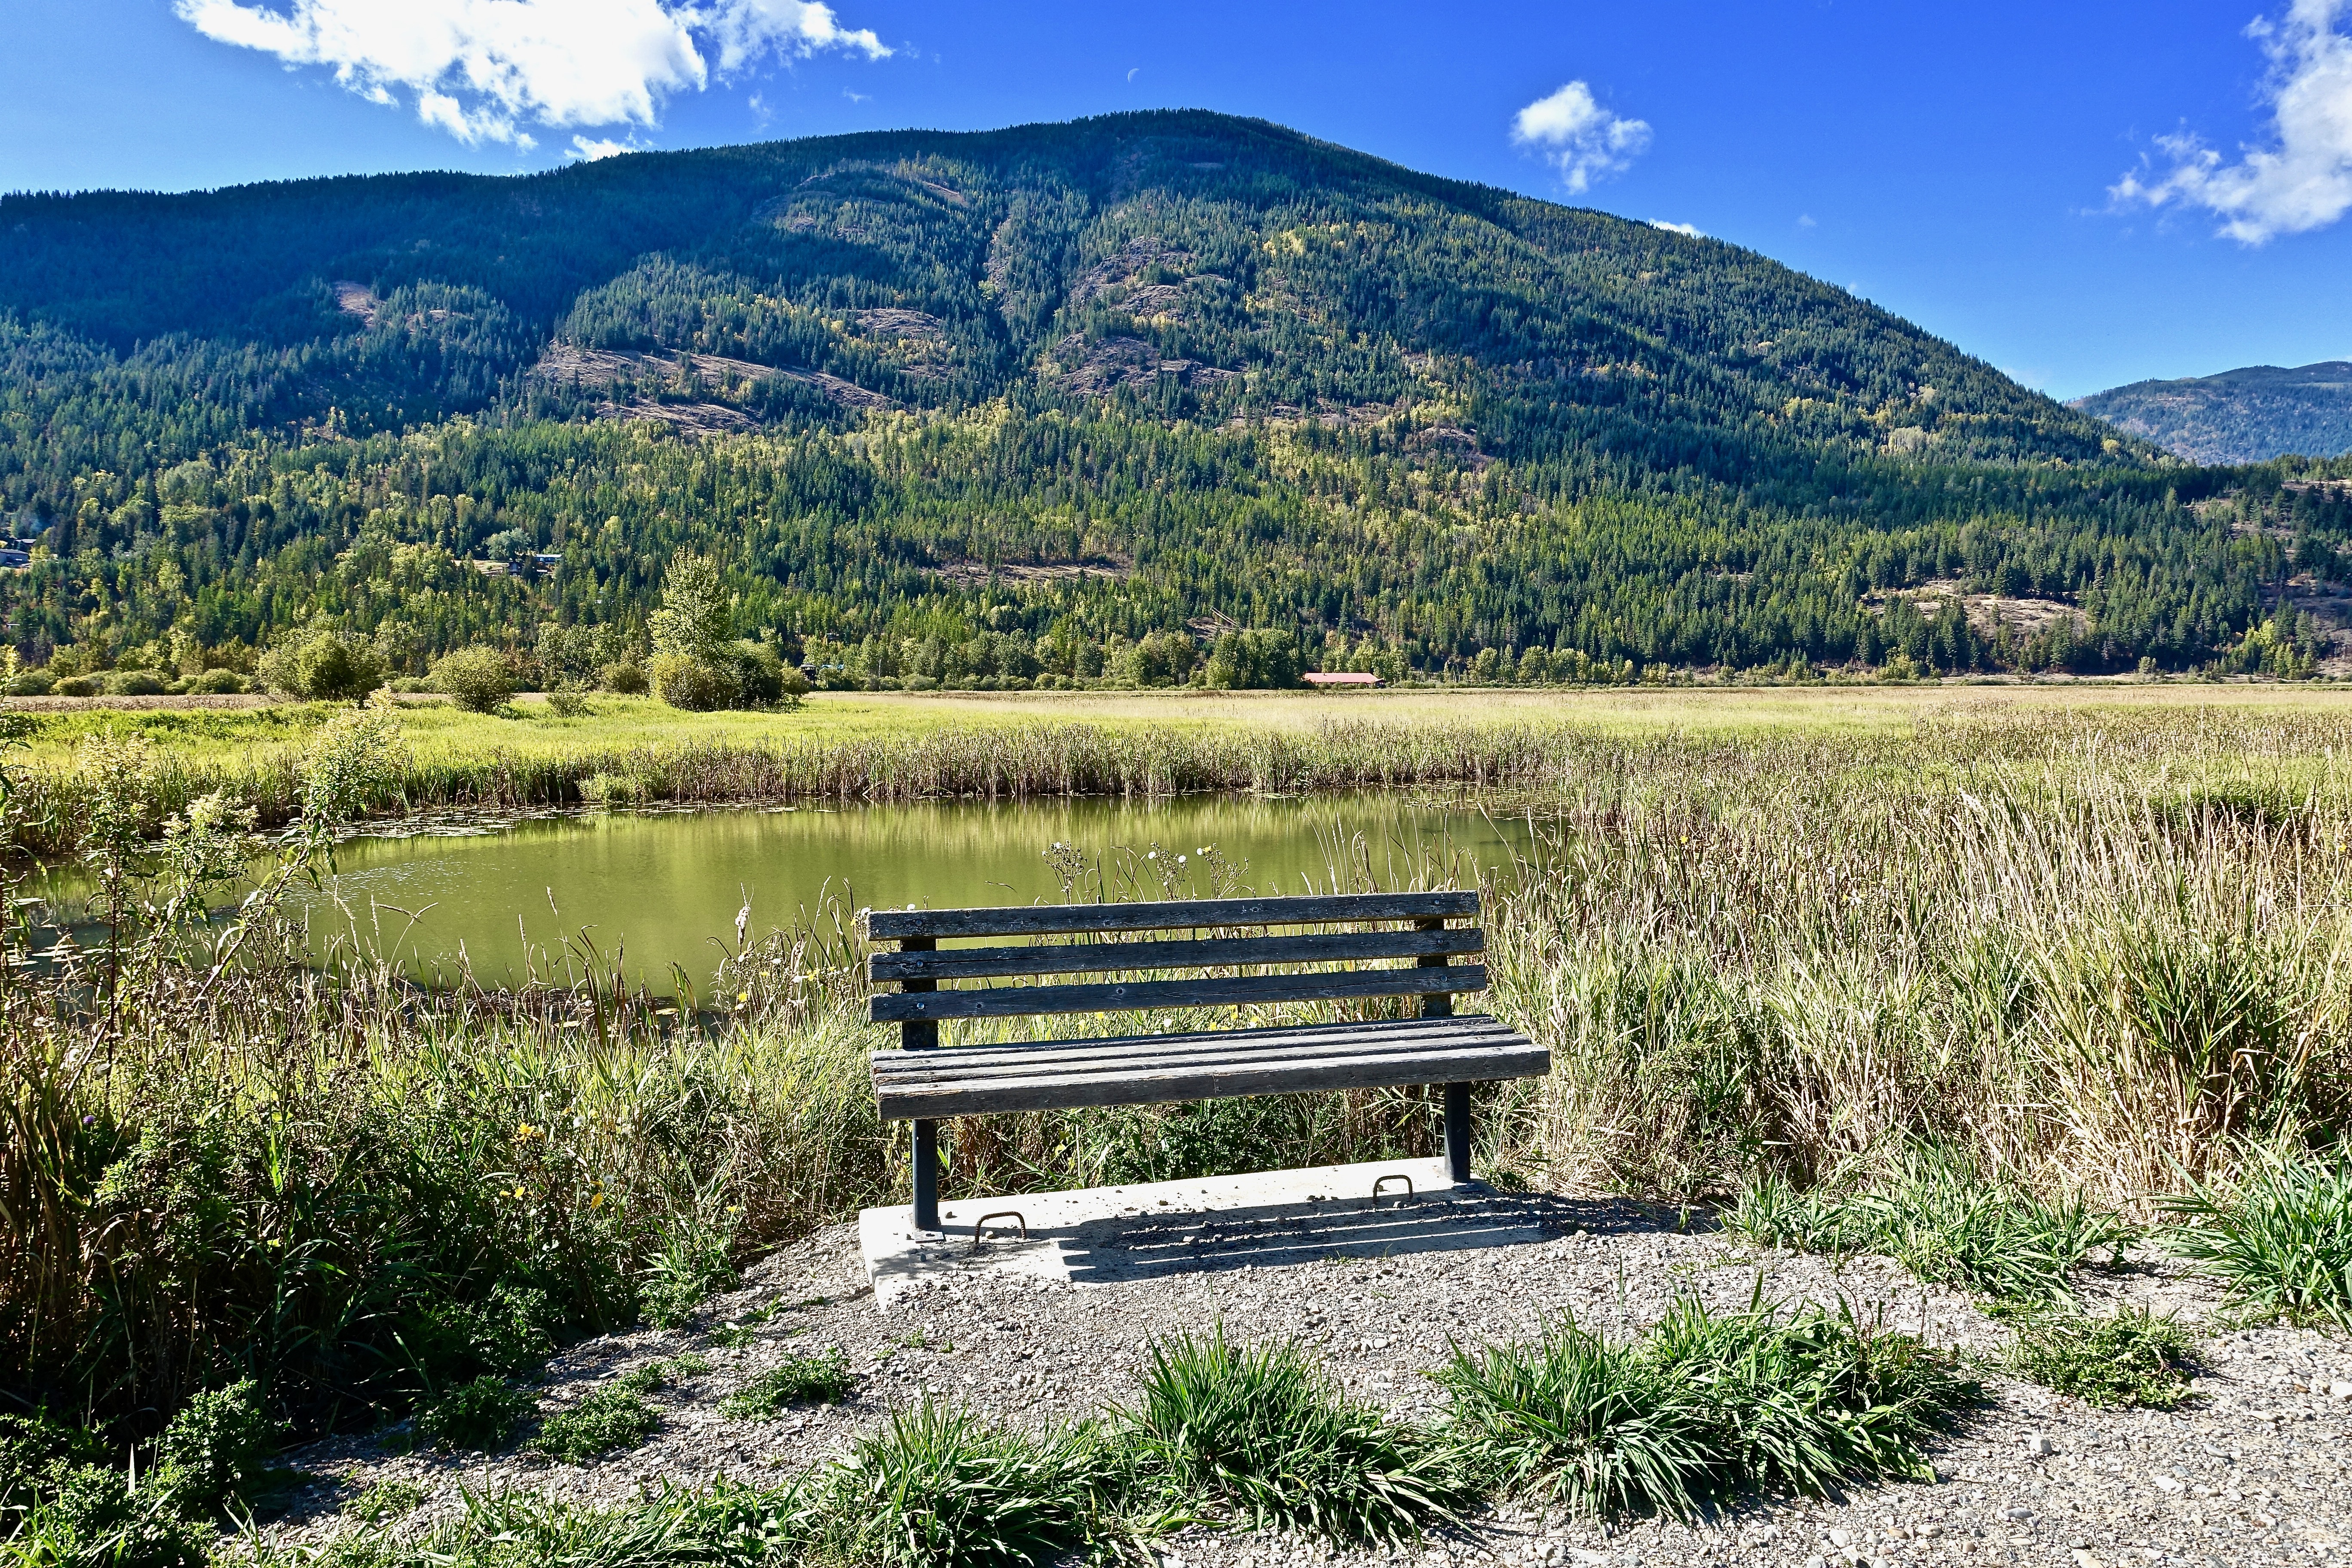
landscape, nature, wilderness, mountain, trail, bench, meadow, hill, chair, seating, seat, lake, valley, mountain range, tranquil, peaceful, park, calm, rest, reservoir, national park, ridge, relaxation, seated, wooden, wetland, plateau, habitat, resting, loch, ecosystem, rural area, natural environment, mountainous landforms